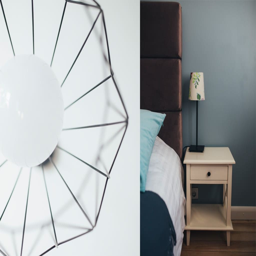
design details for a home - like stay